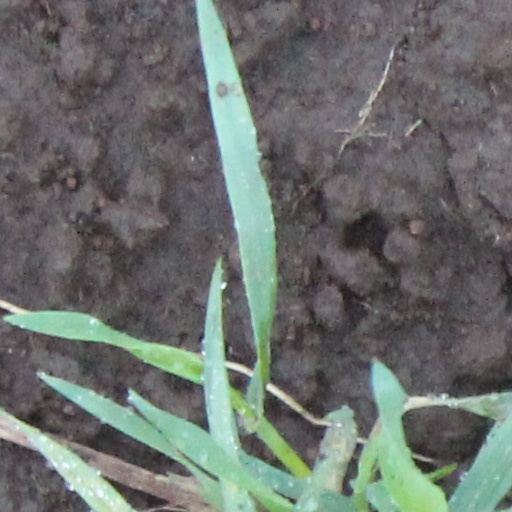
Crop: wheat